Empusa pennata

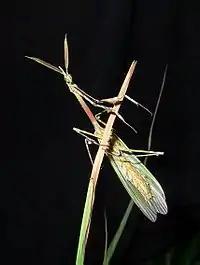
"Empusa pennata"

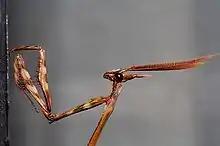
"E. pennata" side view

Insects that depend on vision may be hindered in finding mates at night because they cannot see each other. Therefore, conehead mantises emit a sex pheromone when searching for mates nocturnally. The release of a sex pheromone by "Empusa pennata" is an adaptation derived from sexual selection.